Janina vilayet

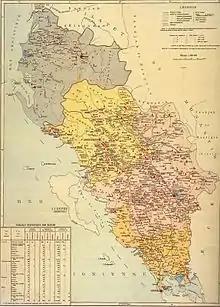
Educational institutions in Vilayet (1908): red for Greek, purple for Romanian, blue for Italian

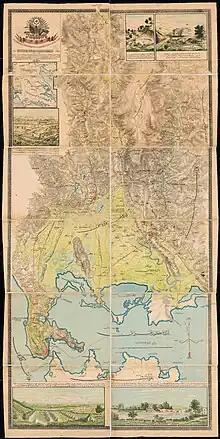
Ottoman map of the south part of the Vilayet (1896)

Although part of the local population contributed greatly to the Greek War of Independence (1821–1830), the Pashalik of Yanina did not become part of the Greek state. In 1878, a rebellion broke out with the revolutionaries, mostly local Greeks, taking control of Sarandë and Delvinë. However, it was suppressed by the Ottoman troops, who burned 20 villages of the region.